Elma, Iowa

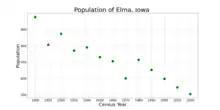
The population of Elma, Iowa from US census data

As of the census of 2020, there were 505 people, 238 households, and 137 families residing in the city. The population density was 411.6 inhabitants per square mile (158.9/km). There were 267 housing units at an average density of 217.6 per square mile (84.0/km). The racial makeup of the city was 96.0% White, 0.0% Black or African American, 0.0% Native American, 0.0% Asian, 0.2% Pacific Islander, 0.8% from other races and 3.0% from two or more races. Hispanic or Latino persons of any race comprised 2.2% of the population.